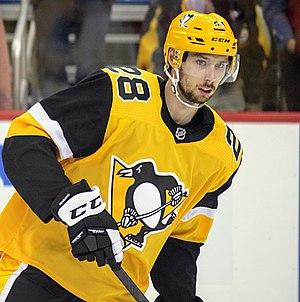
Marcus Pettersson est un joueur professionnel suédois de hockey sur glace. Il évolue au poste de défenseur.